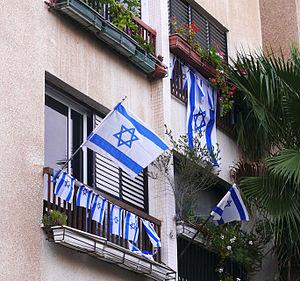
Israël - drapeaux israéliens à une fenêtre pour Yom Ha'atzmaout (le Jour de l'indépendance d'Israël). עברית: דגלי ישראל ודיגלונים מקשטים בתים כדי לחגוג את יום העצמאות
Les célébrations et commémorations juives occupent environ 150 jours dans l’année juive.
Israël, en forme longue l'État d'Israël, est un État situé sur la côte orientale de la mer Méditerranée au Proche-Orient en Asie occidentale. Son indépendance est proclamée le 14 mai 1948, après le vote du plan de partage de la Palestine le 29 novembre 1947 par l'Organisation des Nations unies qui met fin au mandat britannique et qui prévoit la création d’un État juif et d’un État arabe. Les premières bases politiques en ce sens ont été posées lors du premier congrès mondial sioniste à Bâle en 1897 sous la direction de Theodor Herzl.